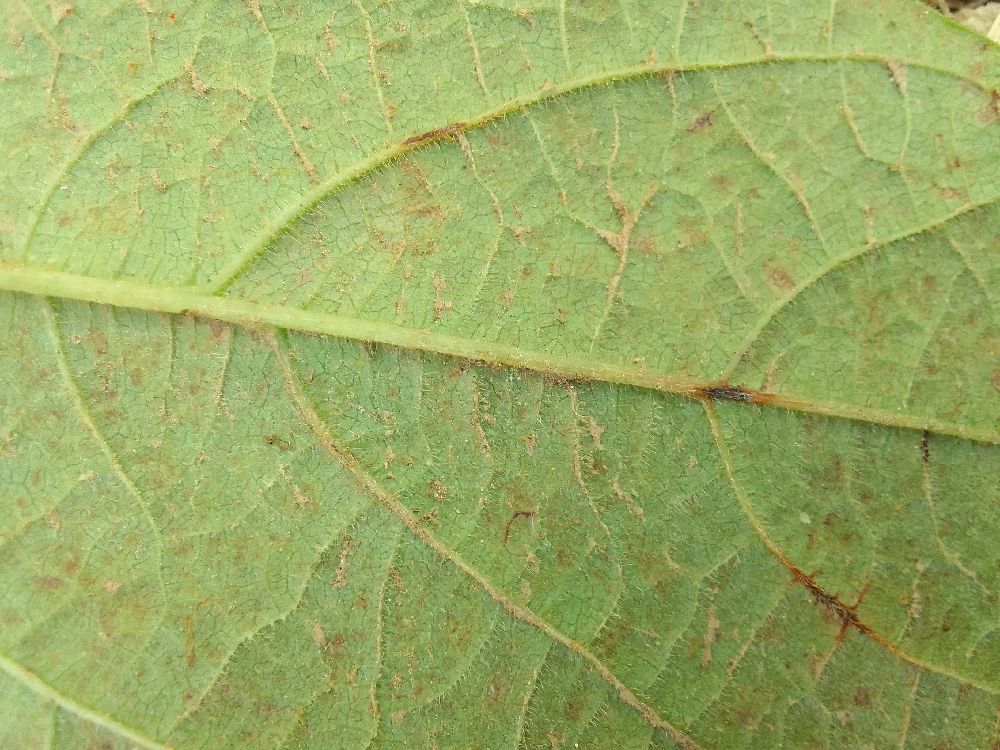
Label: anthracnose